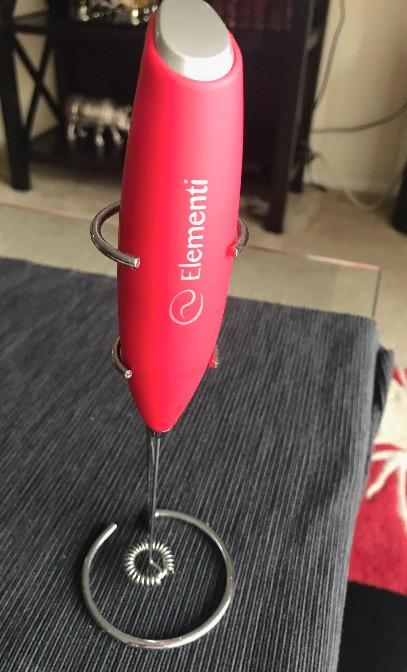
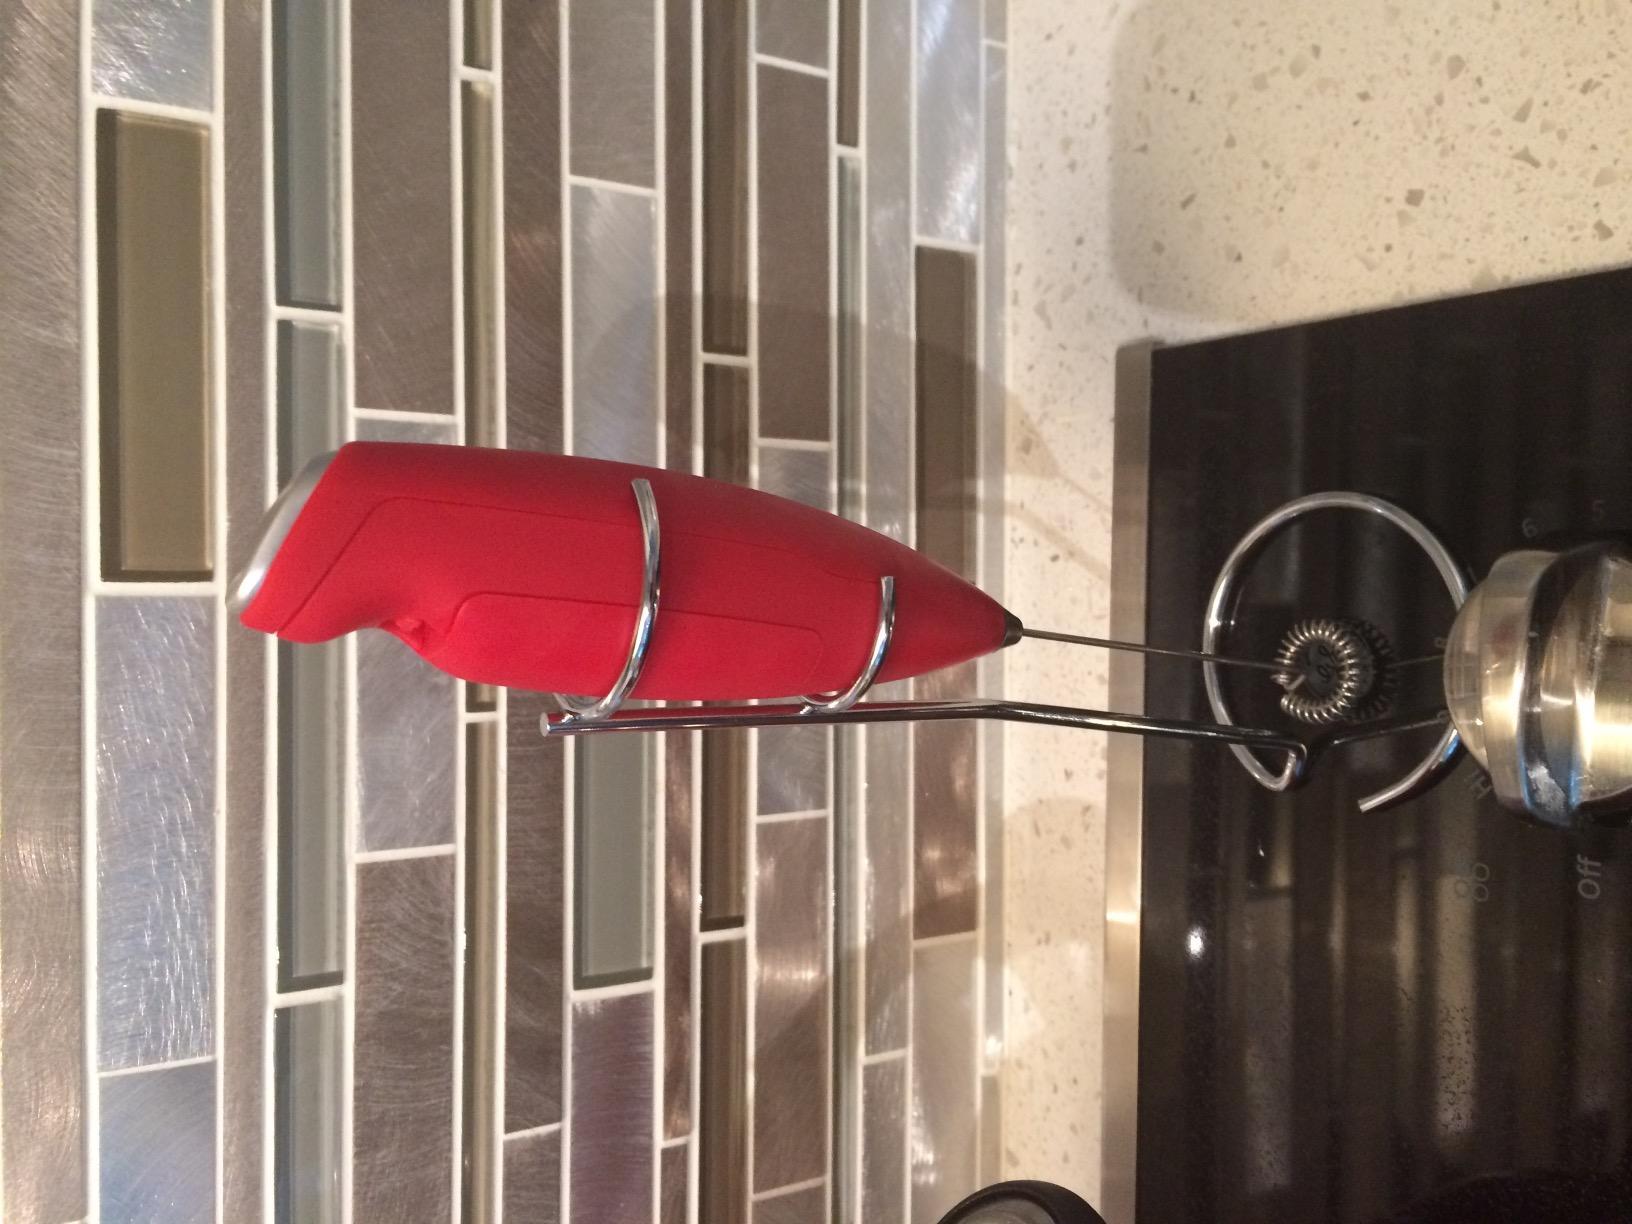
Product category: items_mixer
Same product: yes